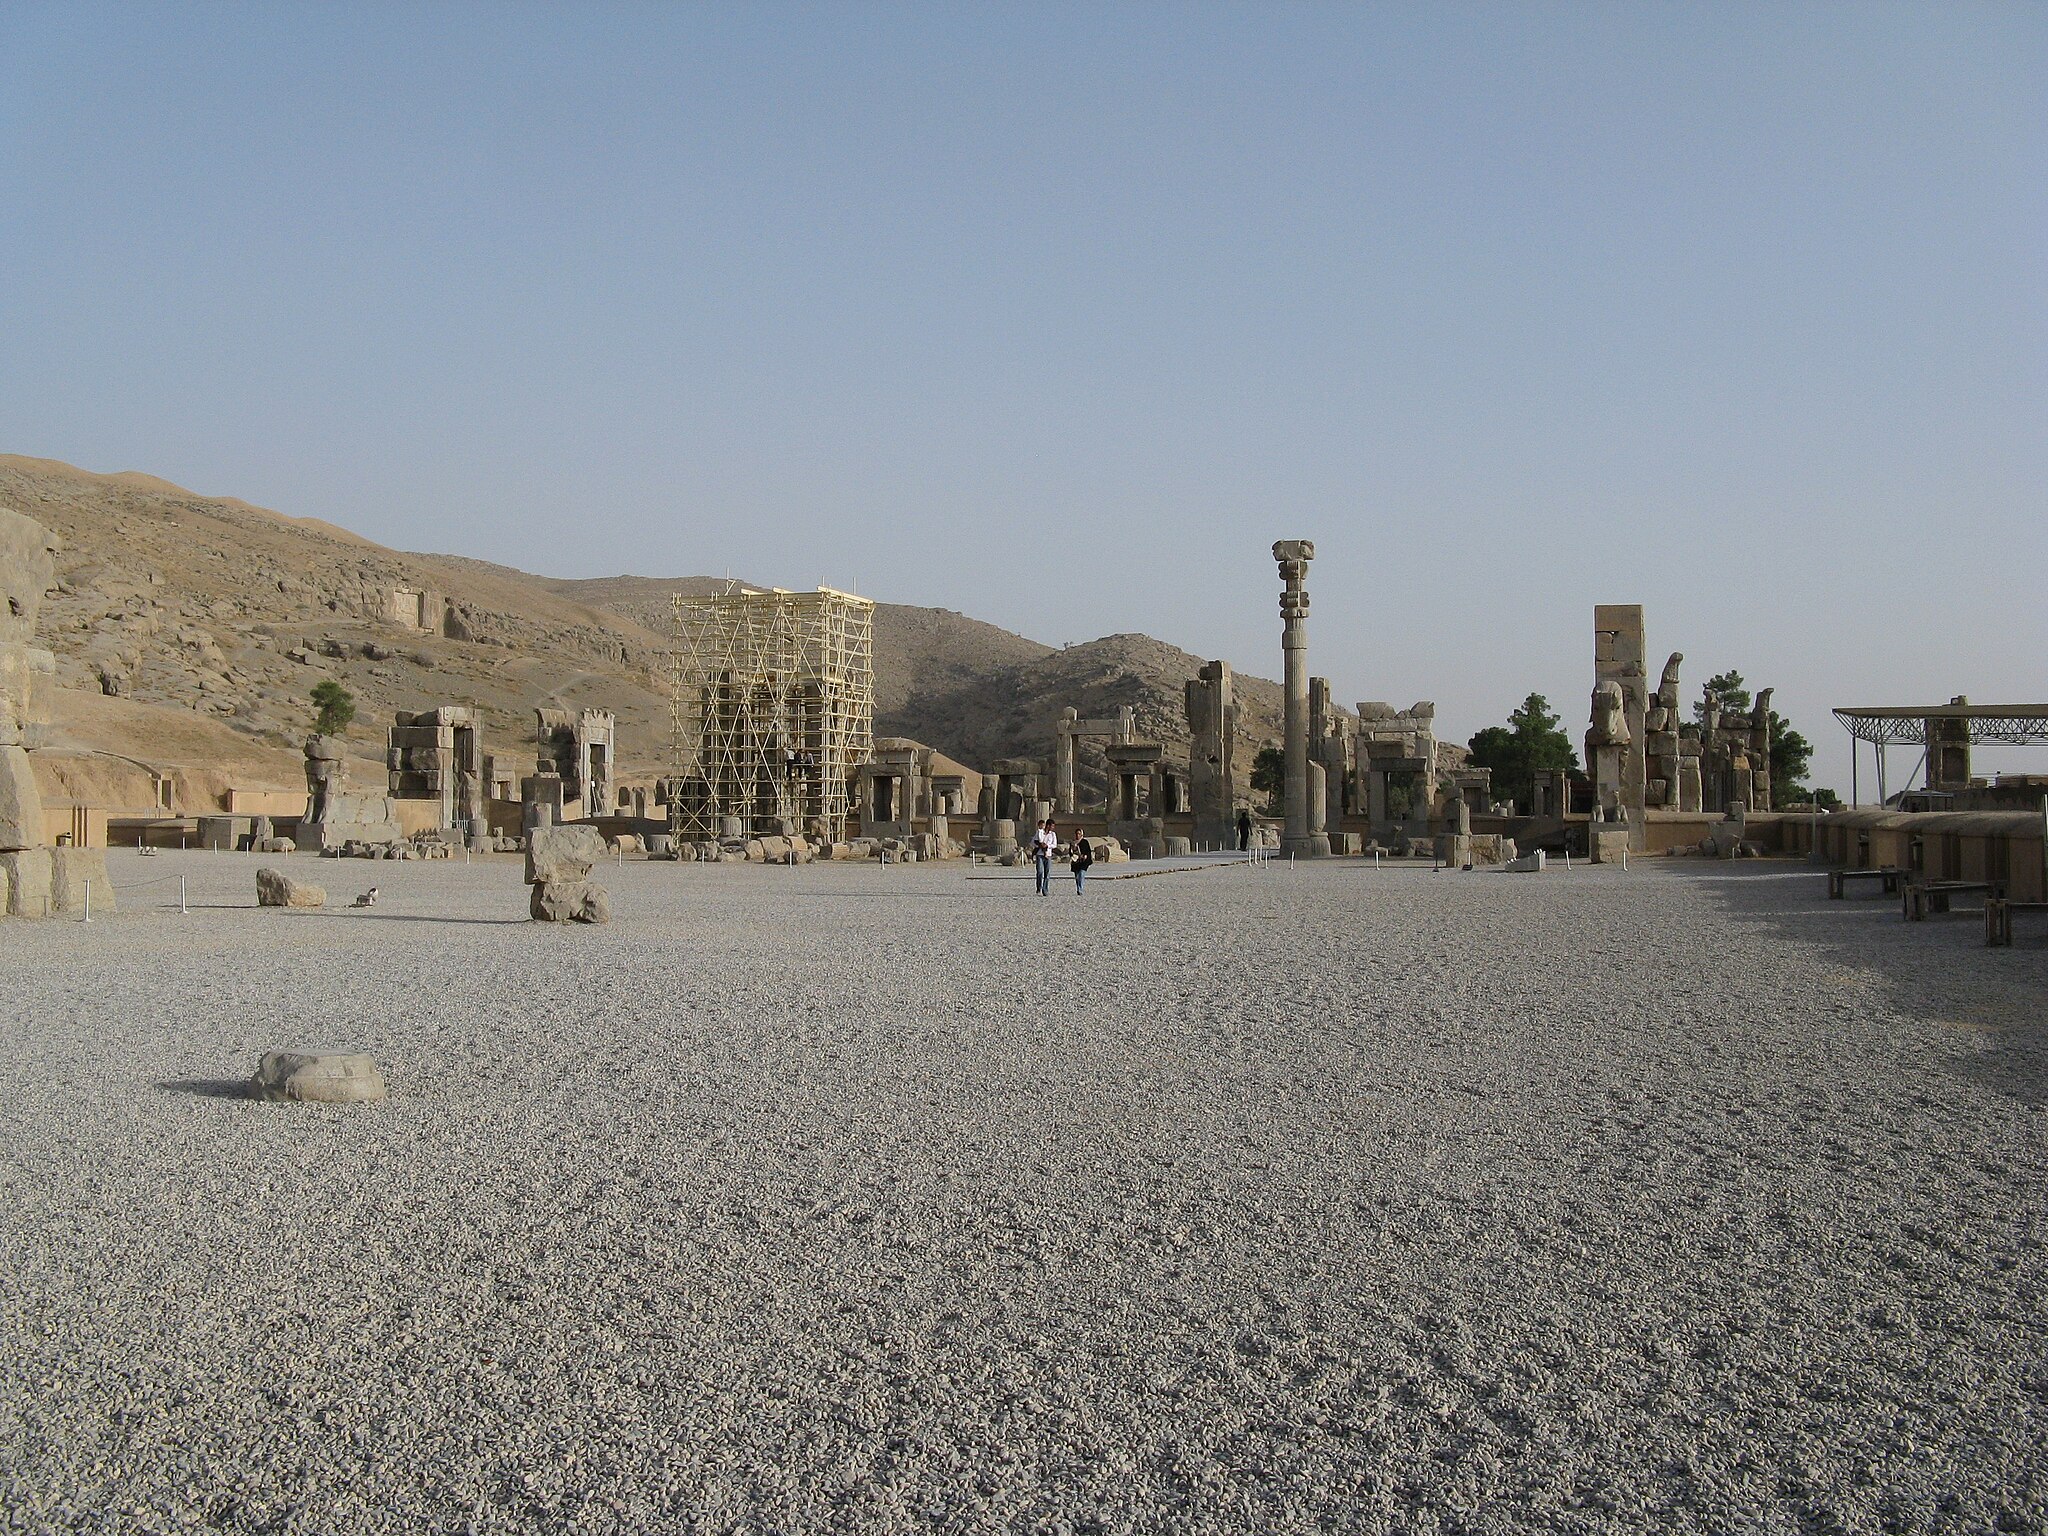
Title: Persepolis - panoramio (2)
Description: Persepolis
Date: Taken on 29 September 2010
Categories: Hall of hundred columns, Panoramio files uploaded by Panoramio upload bot, Panoramio images reviewed by trusted users, Photos from Panoramio, Files with coordinates missing SDC location of creation, 2010 in Persepolis, Iran photographs taken on 2010-09-29, Northern portals of Hall of hundred columns, Photos from Panoramio ID 341624